John Metcalfe (librarian)

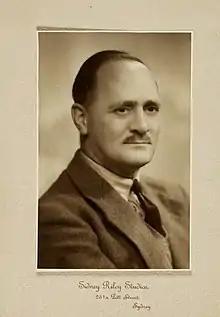
Portrait of John Metcalfe circa 1942–1946

John Metcalfe (16 May 1901 – 7 February 1982) was an Australian librarian, educator and author. He was the Principal Librarian at the Public Library of New South Wales (now State Library of New South Wales) from 1942 until 1958 and University Librarian at the University of New South Wales from 1959–1966. He was involved in the establishment and development of the Australian Institute of Librarians (AIL), the Free library movement and education for librarianship in Australia.